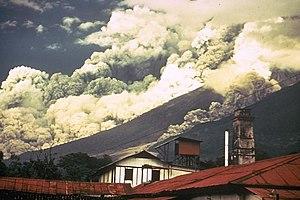
Une nuée ardente, ou nuage pyroclastique, est un aérosol volcanique porté à haute température et composé de gaz, de cendres et de blocs de taille variable dévalant les pentes d'un volcan. Une nuée ardente est généralement composée d'une coulée pyroclastique située à sa base et d'où s'élève un nuage pyroclastique. Dans certains cas, le nuage pyroclastique ou la coulée pyroclastique peuvent être absents.